Banteng

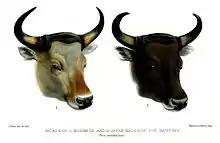
A comparison between Indochinese (left) and Javan (right) banteng in facial features ("Proceedings of the Zoological Society of London", 1898)

Four subspecies are generally recognised based on phenotypic differences, though some authors do not accept these, citing extensive breeding between the small remaining banteng populations and other sympatric cattle. The details of these subspecies are given below: